Diesel multiple unit

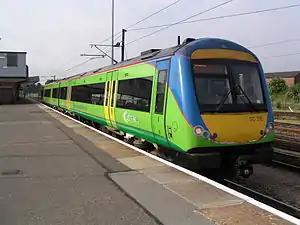
Central Trains Class 170 at Peterborough station

DMUs are used mostly on shorter or less frequently travelled routes in remote areas. The national railway company CFR still uses, along with other DMU models, Class 77 and 78 DMUs, locally built by Malaxa between the 1930s and 50s and refurbished in the 70s. The main DMU in use is the Class 96 Siemens Desiro aka Săgeata Albastră (The Blue Arrow). Private operators also largely use DMU units, mainly purchased from various French and German operators.